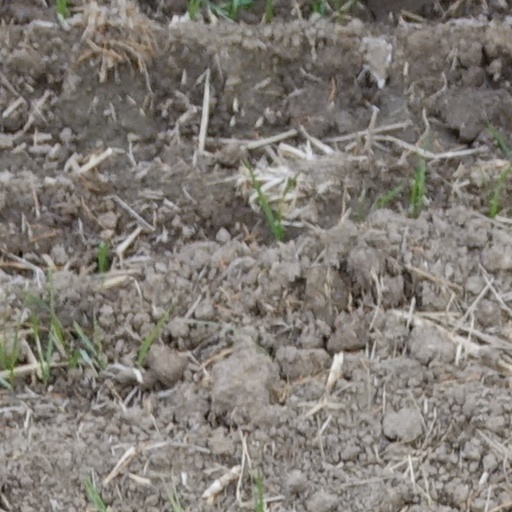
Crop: wheat